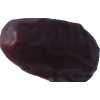
Label: dates